Beverlee McKinsey

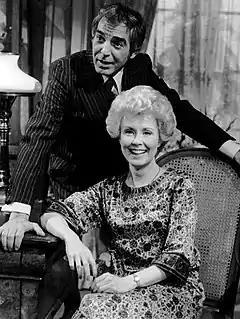
McKinsey as Iris Carrington with Paul Stevens as Brian Bancroft on "Another World", 1977

Beverlee McKinsey (born Beverlee Magruder; August 9, 1935 – May 2, 2008) was an American actress. She is best known for her roles on daytime serials, including Iris Cory Carrington on "Another World" and the spin-off series "Texas" from 1972 to 1981 and Alexandra Spaulding on "Guiding Light" from 1984 to 1992.